Drake Municipal Observatory

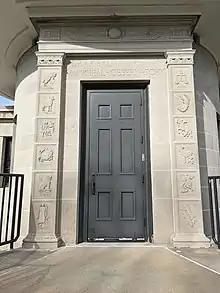
The main entrance

The observatory has public night presentations on Friday evenings during the spring through autumn months. A lecture on an astronomical topic is given at 8:00 PM, followed by observing with the historic 8.25 inch refractor, as well as an assortment of more modern small telescopes. Access to the observatory is not through the Waveland Golf Course's main entry; observatory visitors should drive to the site via Observatory Road, which originates on the west side of Polk Blvd, two blocks south of University Ave. Despite being located in the middle of a golf course, there is handicap parking adjacent to the building, and the building itself has been modified to be wheelchair accessible through the main entrance. The latest information on Observatory lectures is posted online. These presentations have been attended by over 2,300 visitors per year.